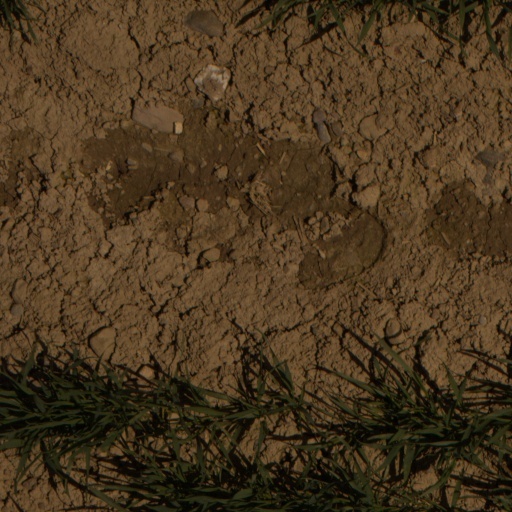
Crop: wheat